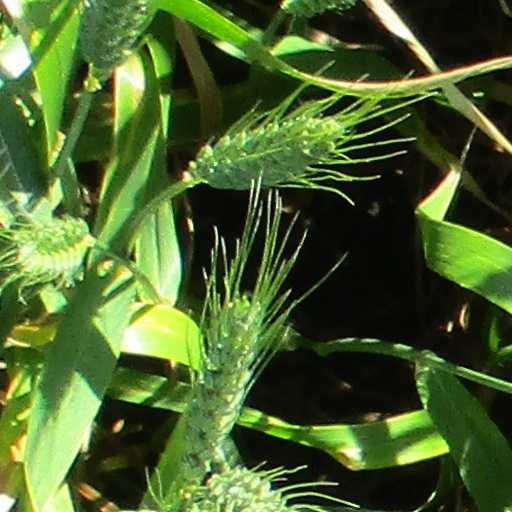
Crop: wheat